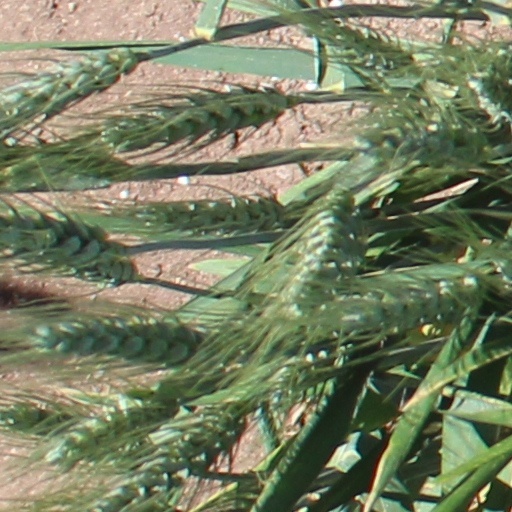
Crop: wheat